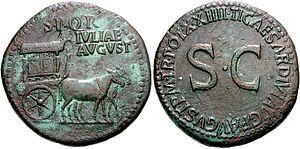
Le carpentum est un chariot couvert de l'antiquité romaine, généralement destiné au transport de dames de rang élevé.